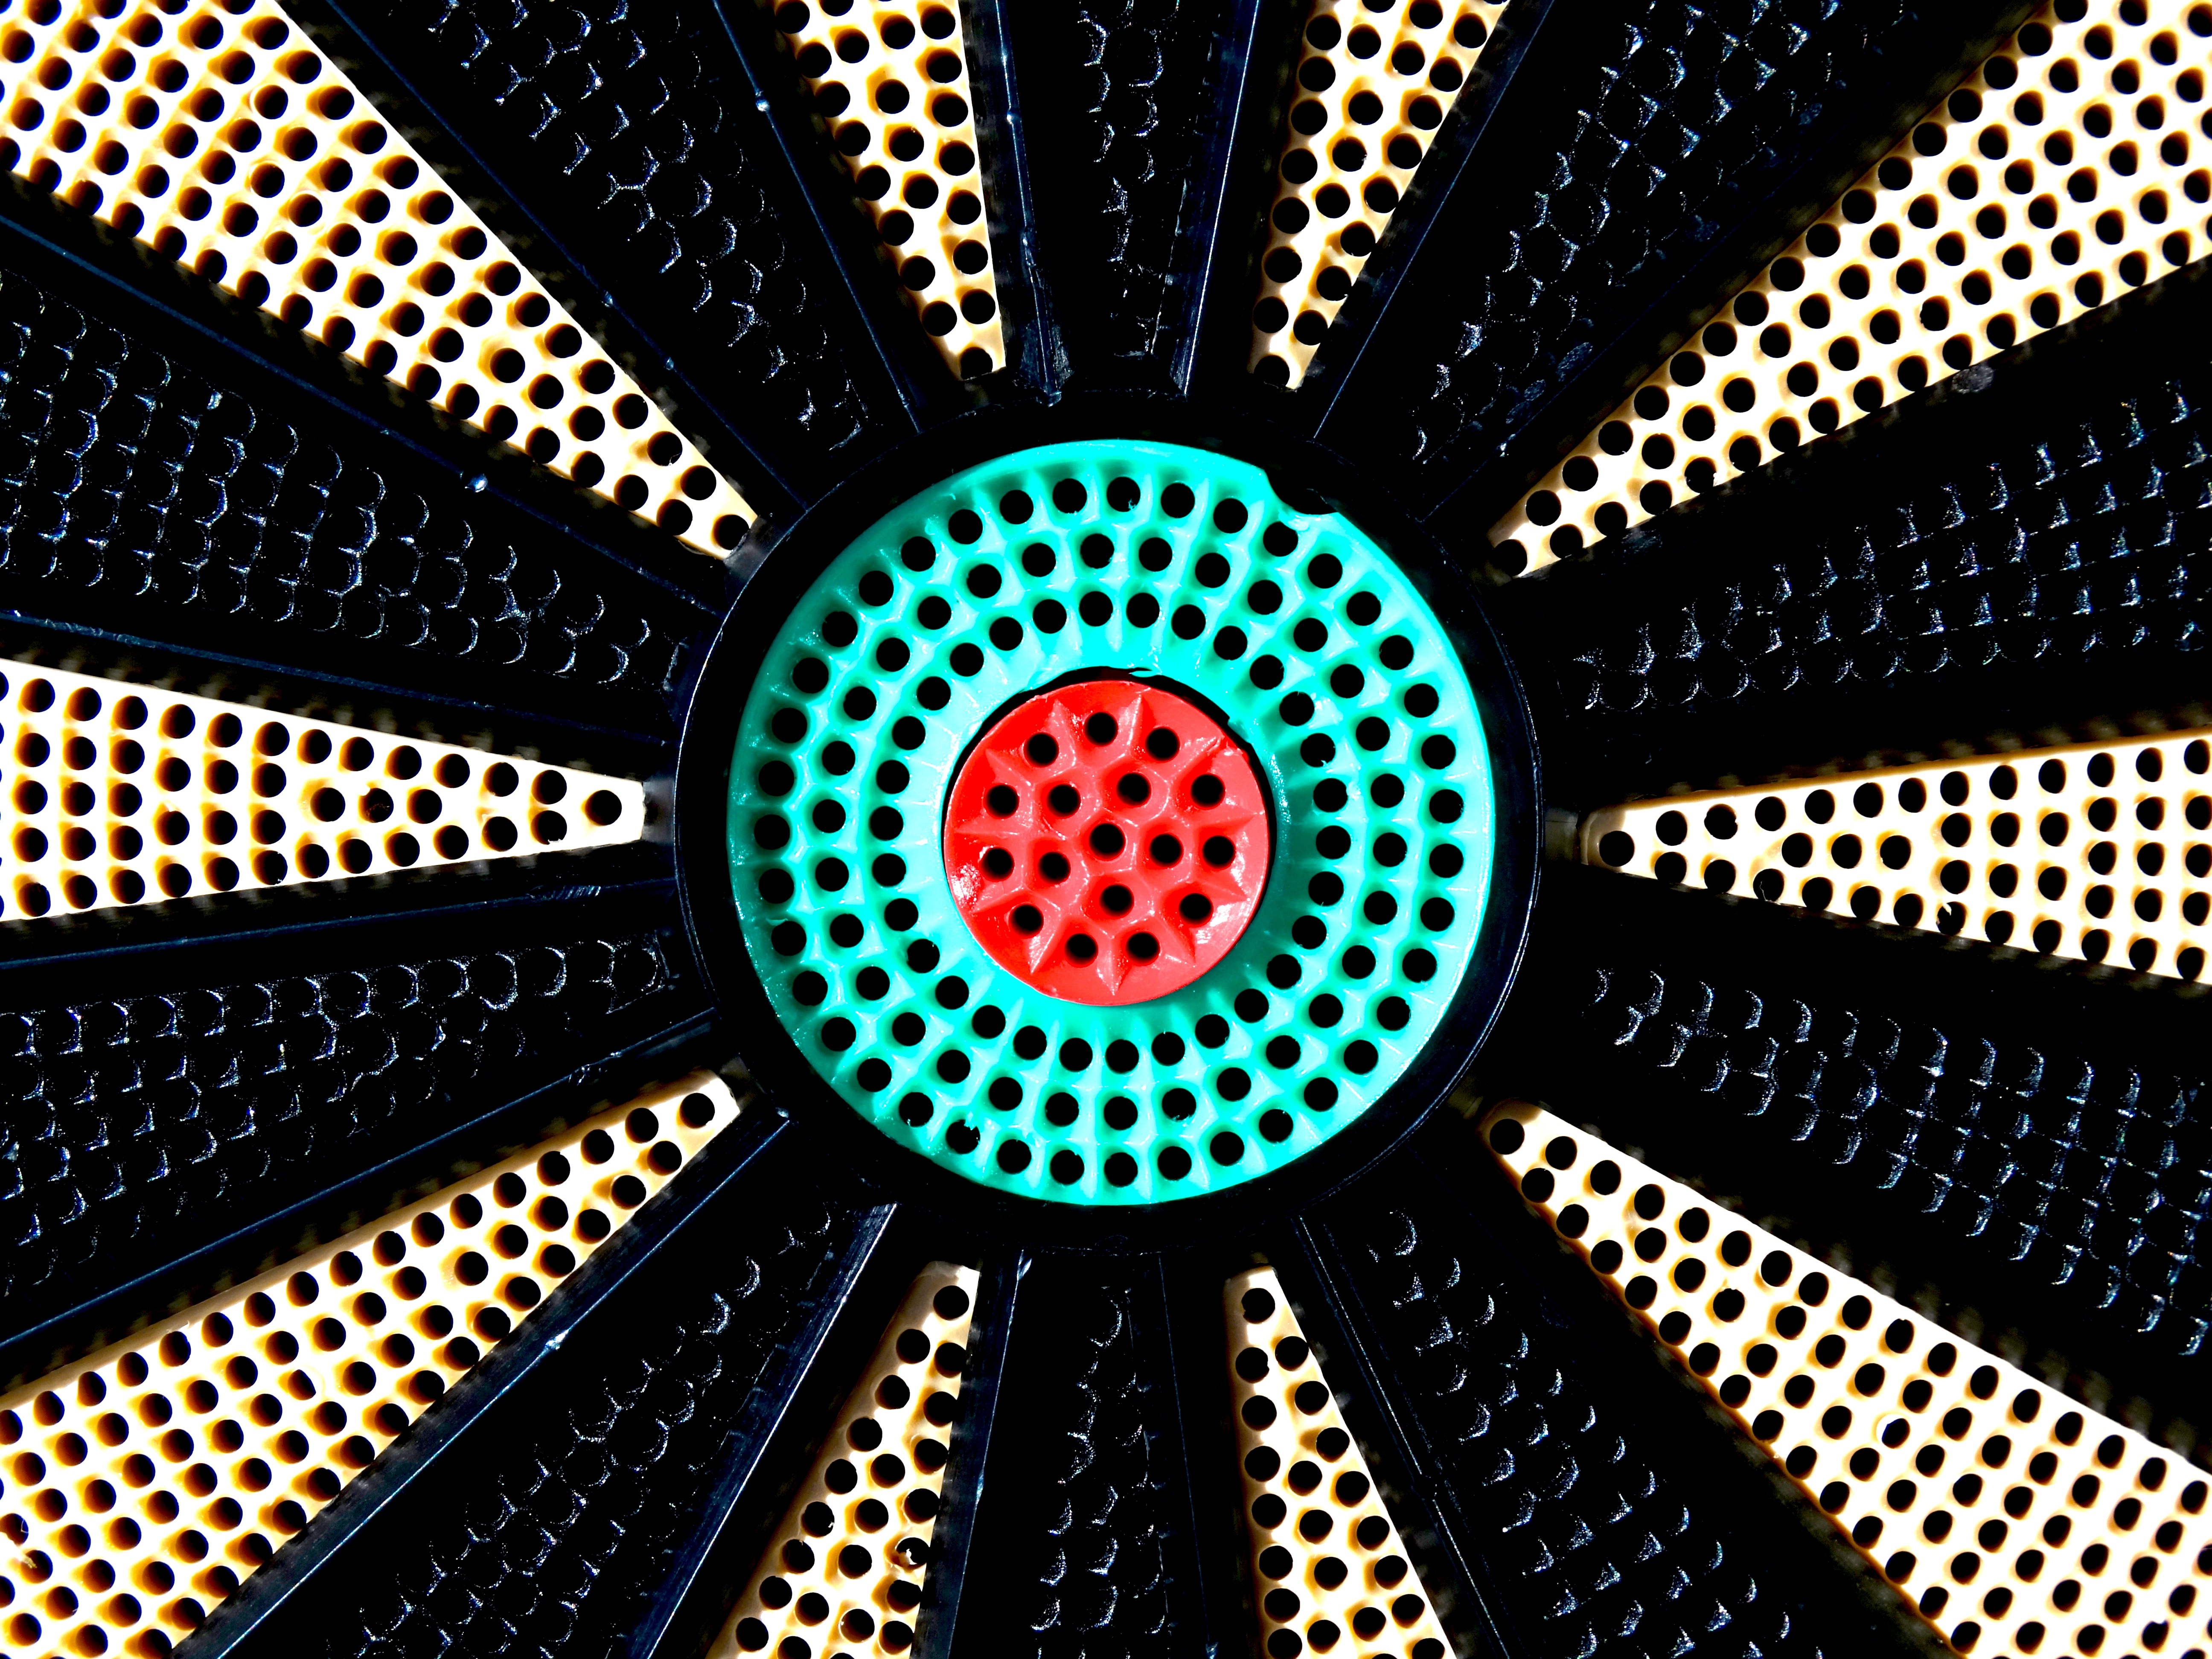
light, pattern, line, circle, design, symmetry, middle, shape, target, dart, bull's eye, delivering, computer wallpaper, marksmanship